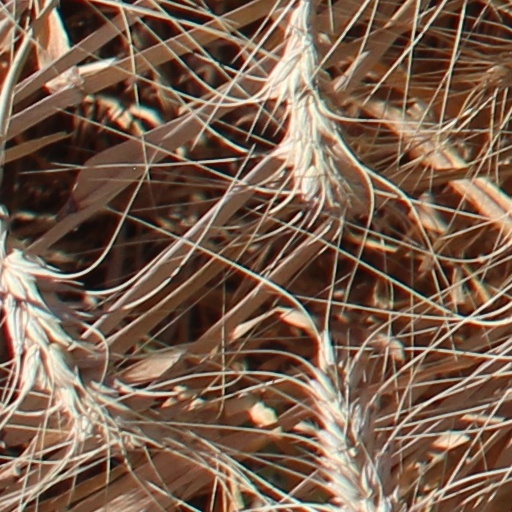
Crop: wheat